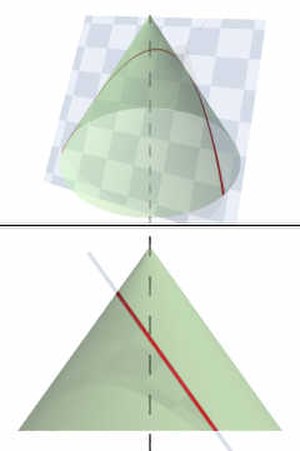
Keglesnit / Geometrisk beskrivelse
Viser en kegle der gennemskæres ef en plan så snitfladen bliver en parabel
Et keglesnit er den geometriske kurve der fremkommer hvis man skærer en kegle igennem med et plant snit. Der er tre typer keglesnit, nemlig ellipse, parabel og hyperbel. En cirkel er et specialtilfælde af en ellipse, og er så interessant at den sommetider regnes som en fjerde type keglesnit. Disse tre keglesnit betragtes derfor som en "klasse for sig". Ikke kun indenfor geometrien, men også i himmelmekanikken spiller netop disse tre kurver en særlig rolle.